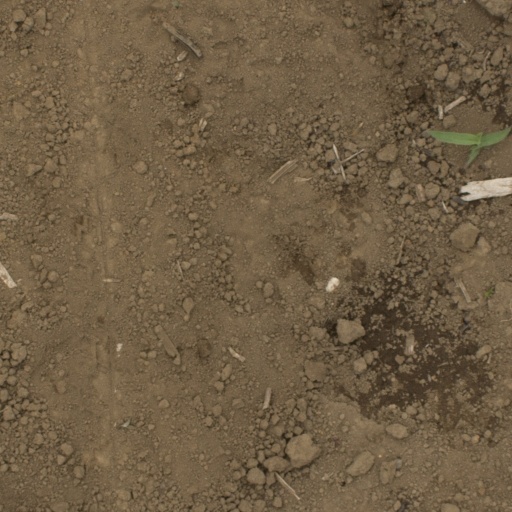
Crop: Jerusalem artichoke